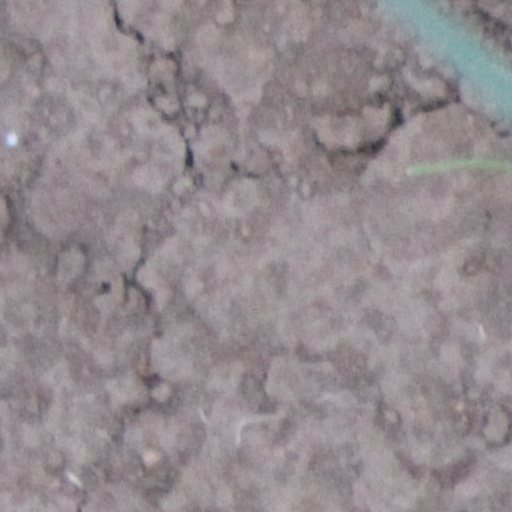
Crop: wheat